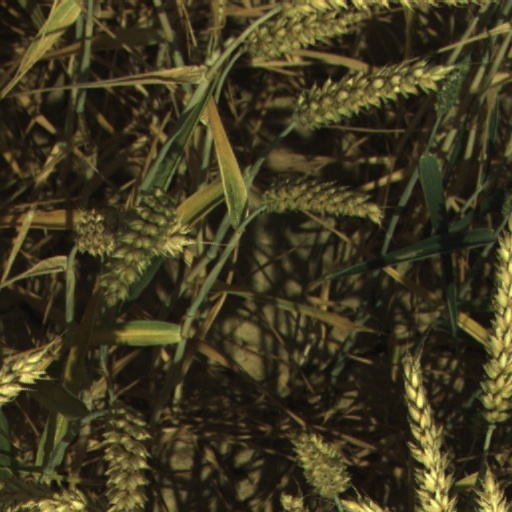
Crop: wheat